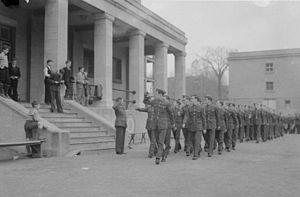
Les cadets de l'air du collège Jean-de-Brébeuf marchent au pas. Ce collège est situé au 3200, chemin de la Côte-Sainte-Catherine à Montréal.
Le collège Jean-de-Brébeuf est un collège privé d'origine jésuite d'enseignement secondaire et collégial francophone fondé en 1928 à Montréal par des missionnaires chrétiens.